Lewis Manly

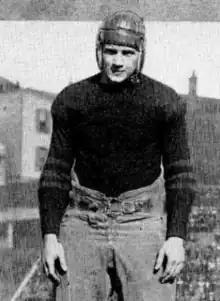
Manly in uniform while at Wooster

Lewis Frederick Manly was born on April 23, 1903, in Erie, Pennsylvania, to William Jared and Harriet (Miller) Manley. He grew up in Erie and attended Erie High School. After graduating from there, he enrolled at the College of Wooster in 1921 as an undergraduate. Despite having never played football or interscholastic sports before, he tried out for the football team. "I couldn't have been a very promising looking candidate because they didn't even give me a suit," Manly later recalled. "[At] a small college like that, equipment isn't any too plentiful so I went out to practice in an old pair of pants, a sweater, and some football shoes I managed to borrow. [Freshmen] were used for purposes of scrimmage against the varsity and for putting on enemy formations. I made the team [and] got some very valuable experience in line play that year."